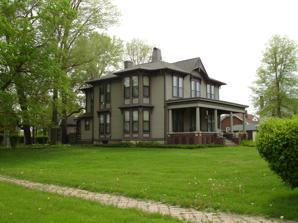
Building: Ruffin Drew Fletcher House
Country: United States of America
Year built: 1890
Historic house in Illinois, United States United States historic place Ruffin Drew Fletcher House U.S. National Register of Historic Places Show map of Illinois Show map of the United States Location 609 E. Broadway St., Streator, Illinois Coordinates 41°7′31.5″N 88°49′40.4″W / 41.125417°N 88.827889°W / 41.125417; -88.827889 Area less than one acre Built 1890 Architectural style Stick style NRHP reference No. 91001000 Added to NRHP August 5, 1991 The Ruffin Drew (R. D.) Fletcher House , also known as the George Allen Dicus, M.D., House , is a historic house in the city of Streator, Illinois . It was constructed in 1890 and is a good example of stick-style architecture. The house was added to the U.S. National Register of Historic Places in 1991. History The Ruffin Drew Fletcher, or simply R. D. Fletcher, House was constructed in 1890. Ruffin Drew Fletcher took a job with the Chicago, Wilmington and Vermilion Coal Company in 1876 and moved to Streator, Illinois. The coal company constructed the house for Fletcher and he stayed in it until 1900 when he was transferred to another location and the house was sold to Dr. George Dicus. Architecture The Fletcher House shows the characteristics of Victorian stick-style architecture in its decorative ornamentation and roof massing. It falls into a subcategory of stick-style houses that Virginia and Lee McAlester described as the gabled roof classification in their Field Guide to American Houses . The Fletcher House contains many of the specific elements described by the McAlesters. Outbuildings There are two outbuildings on the property, a one-story wash house and a two-story carriage house . Both structures were built at the same time as the house and also in the stick style. The outbuildings lack the ornamentation of the house but still contribute to the architectural significance of the Fletcher House. Historic significance The Fletcher House maintains its 1890s architectural integrity. On a local level, the earliest changes to the house, such as the installation of electric fans, illustrates the life style of the upper middle class in Streator, Illinois. The Ruffin Drew Fletcher House was added to the National Register of Historic Places on August 5, 1991. Both outbuildings were included as contributing properties in the National Register listing. Notes